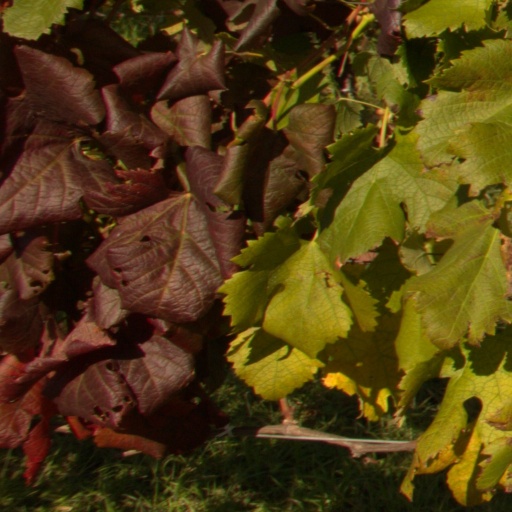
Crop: grape